Kāpiti Expressway

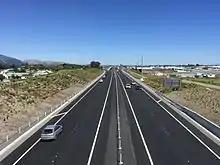
Looking south along the Kāpiti Expressway towards the Kapiti Road interchange

The Kāpiti Expressway is a four-lane grade-separated expressway on New Zealand's State Highway 1 route through the Kāpiti Coast north of Wellington. From the northernmost terminus of the Transmission Gully Motorway at Mackays Crossing just north of Paekākāriki, it extends northwards to just north of Ōtaki, bypassing the former two-lane route through Raumati South, Paraparaumu, Waikanae, Peka Peka, Te Horo and Ōtaki.